Makassarese language

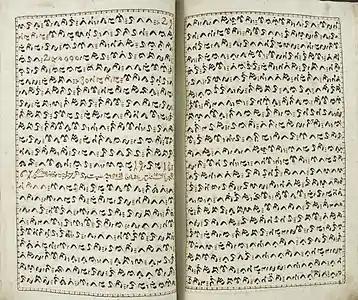
Sample of a handwritten book, written in Makassarese using the Makasar script, of a diary of the Princes of the Sultanate of Gowa. The passimbang punctuation signs, typical of this script, are drawn and colored in red, as well as a few proper names and some inserts in Arabic.

Makassarese was historically written using Makasar script (also known as "Old Makassarese" or "Makassarese bird script" in English-language scholarly works).